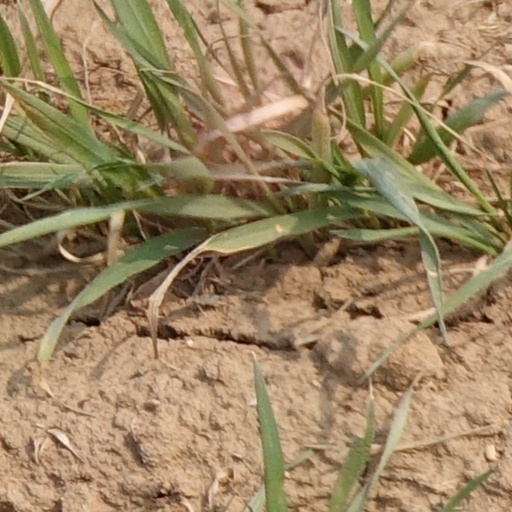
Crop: wheat